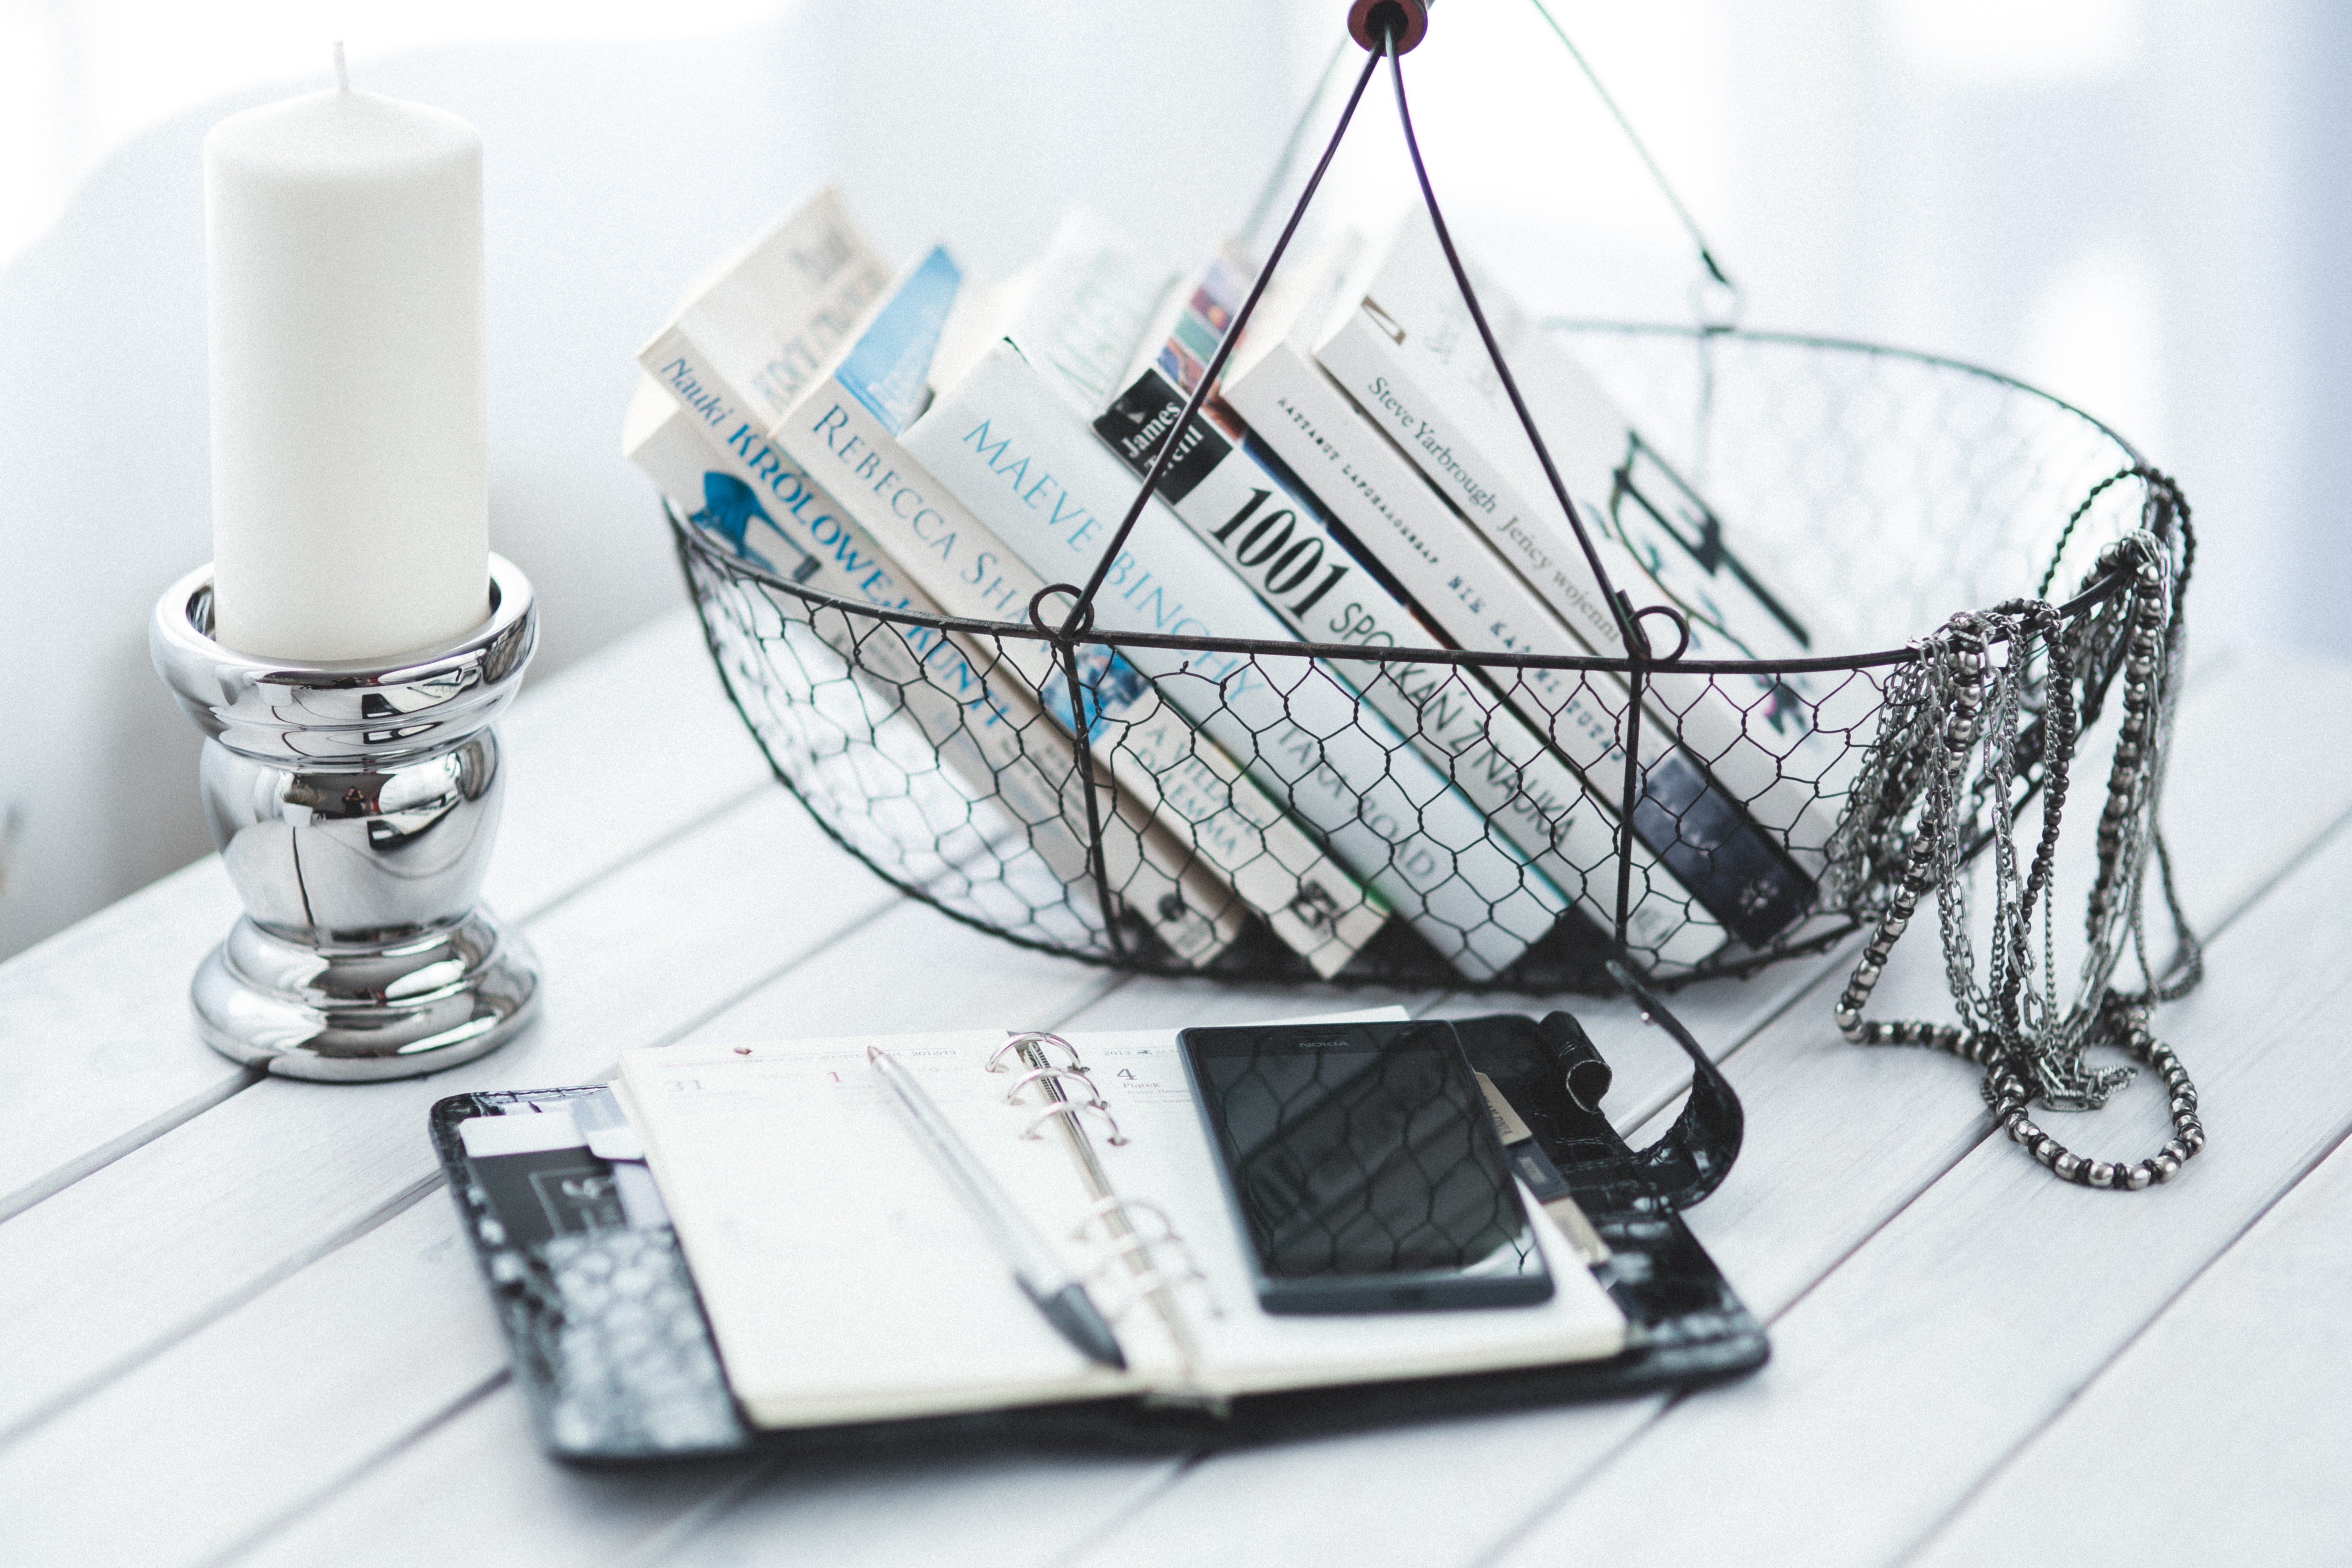
desk, notebook, smartphone, mobile, working, table, book, white, interior, pen, home, female, decoration, vehicle, phone, business, furniture, basket, candle, lighting, decor, cell phone, product, minimalist, silver, books, cans, planing, organizer